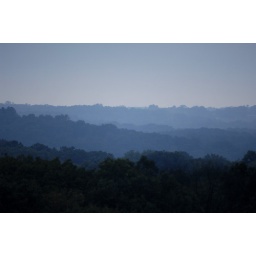
Bands of trees cast different hues of blue in the early morning fog north of Peoria.